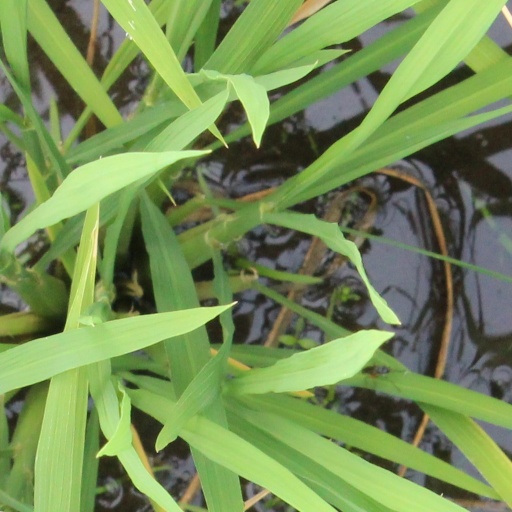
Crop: rice